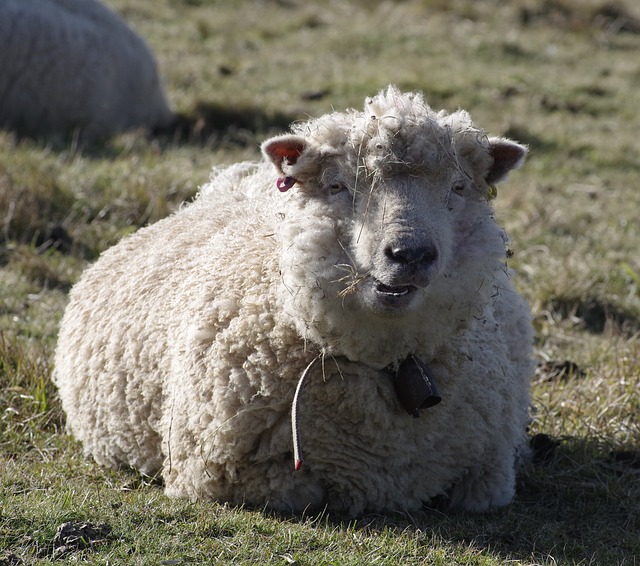
Label: sheep